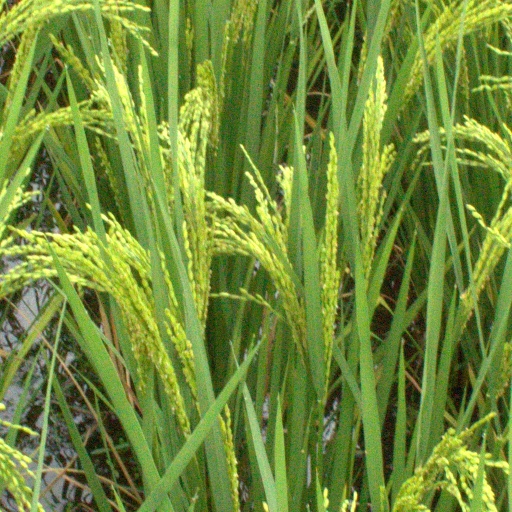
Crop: rice